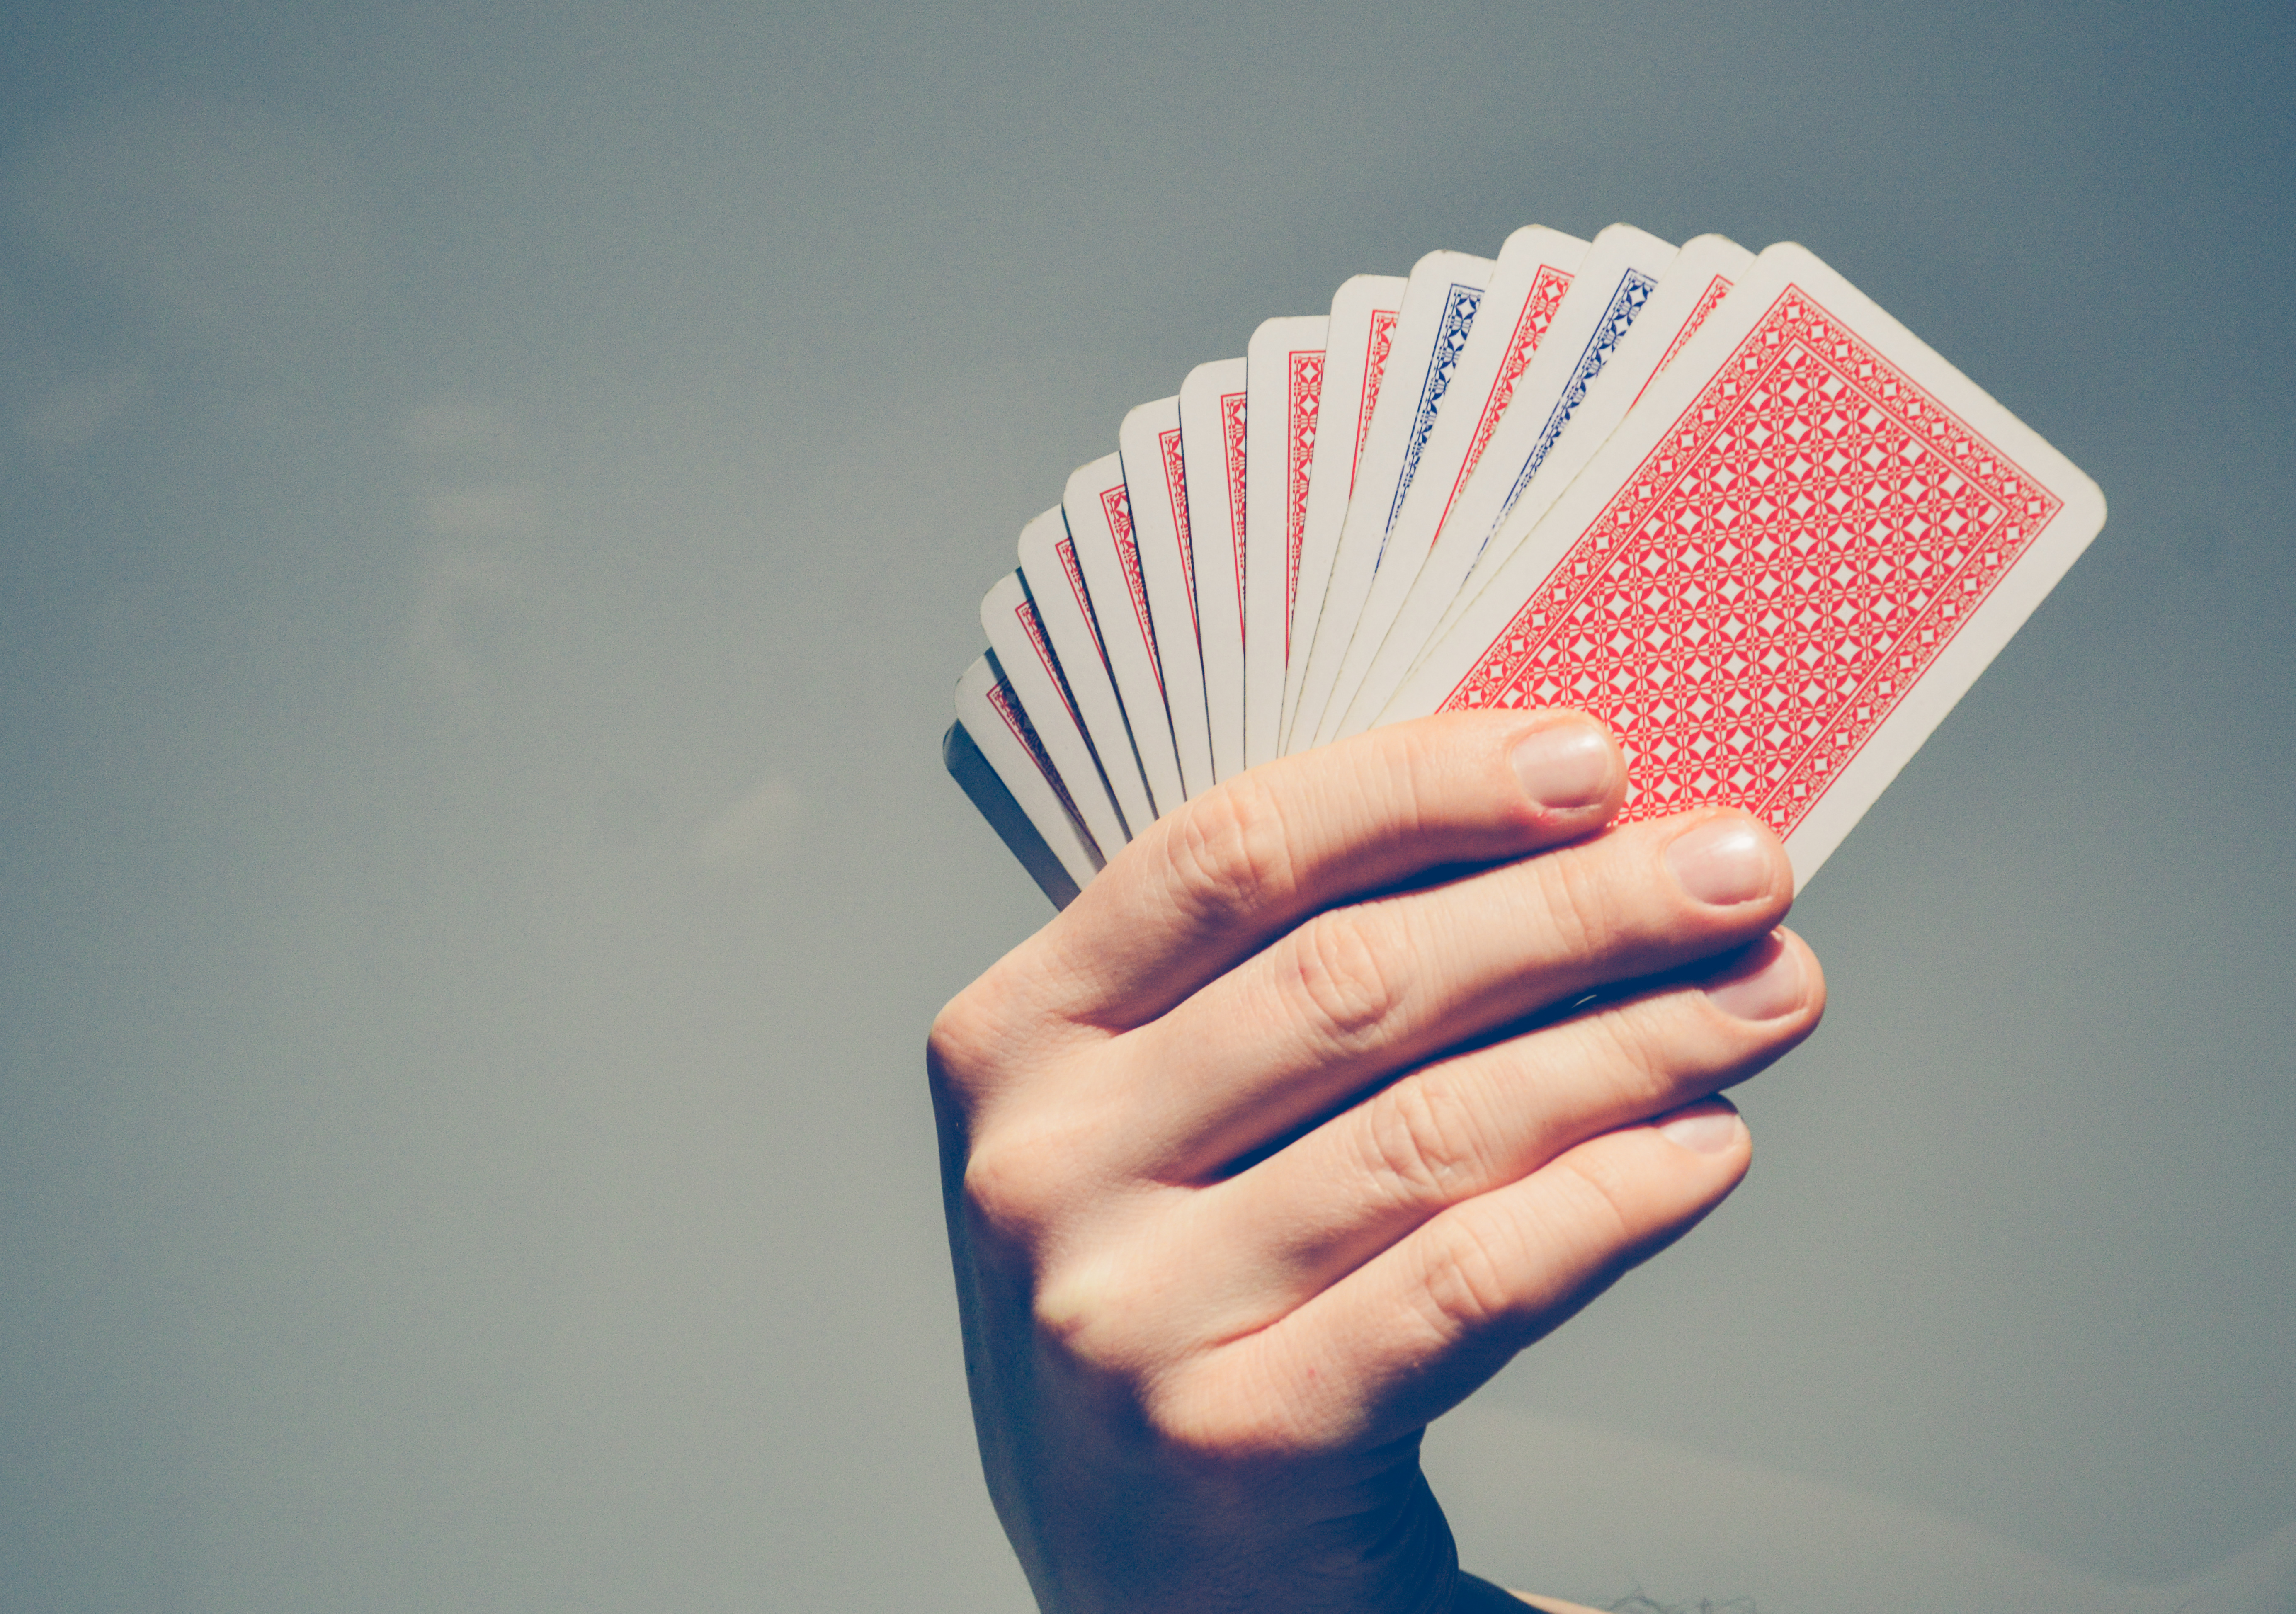
hand, finger, red, blue, close up, cards, back, poker, atmosphere of earth, poker cards